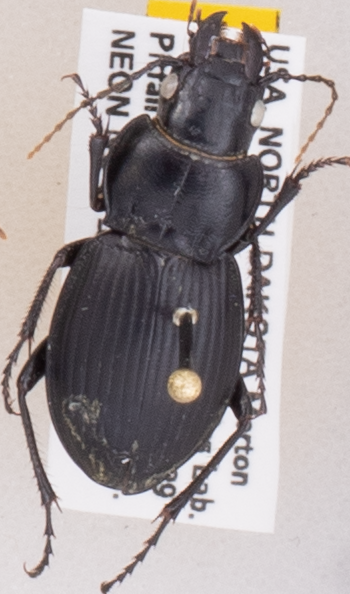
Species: Cyclotrachelus torvus
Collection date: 2019-08-20
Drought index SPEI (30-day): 0.362
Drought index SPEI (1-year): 1.13
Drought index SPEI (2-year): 0.944